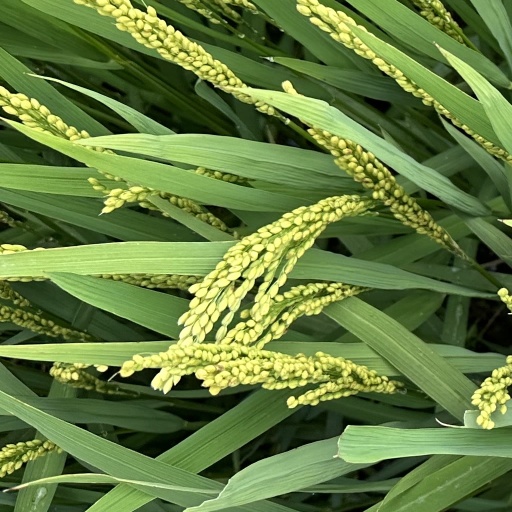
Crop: rice